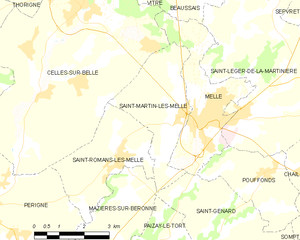
Carte des communes françaises Saint-Martin-lès-Melle